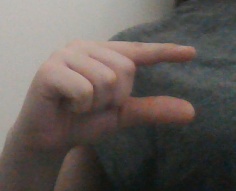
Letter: dal